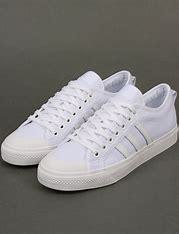
Brand: Adidas
Model: Nizza